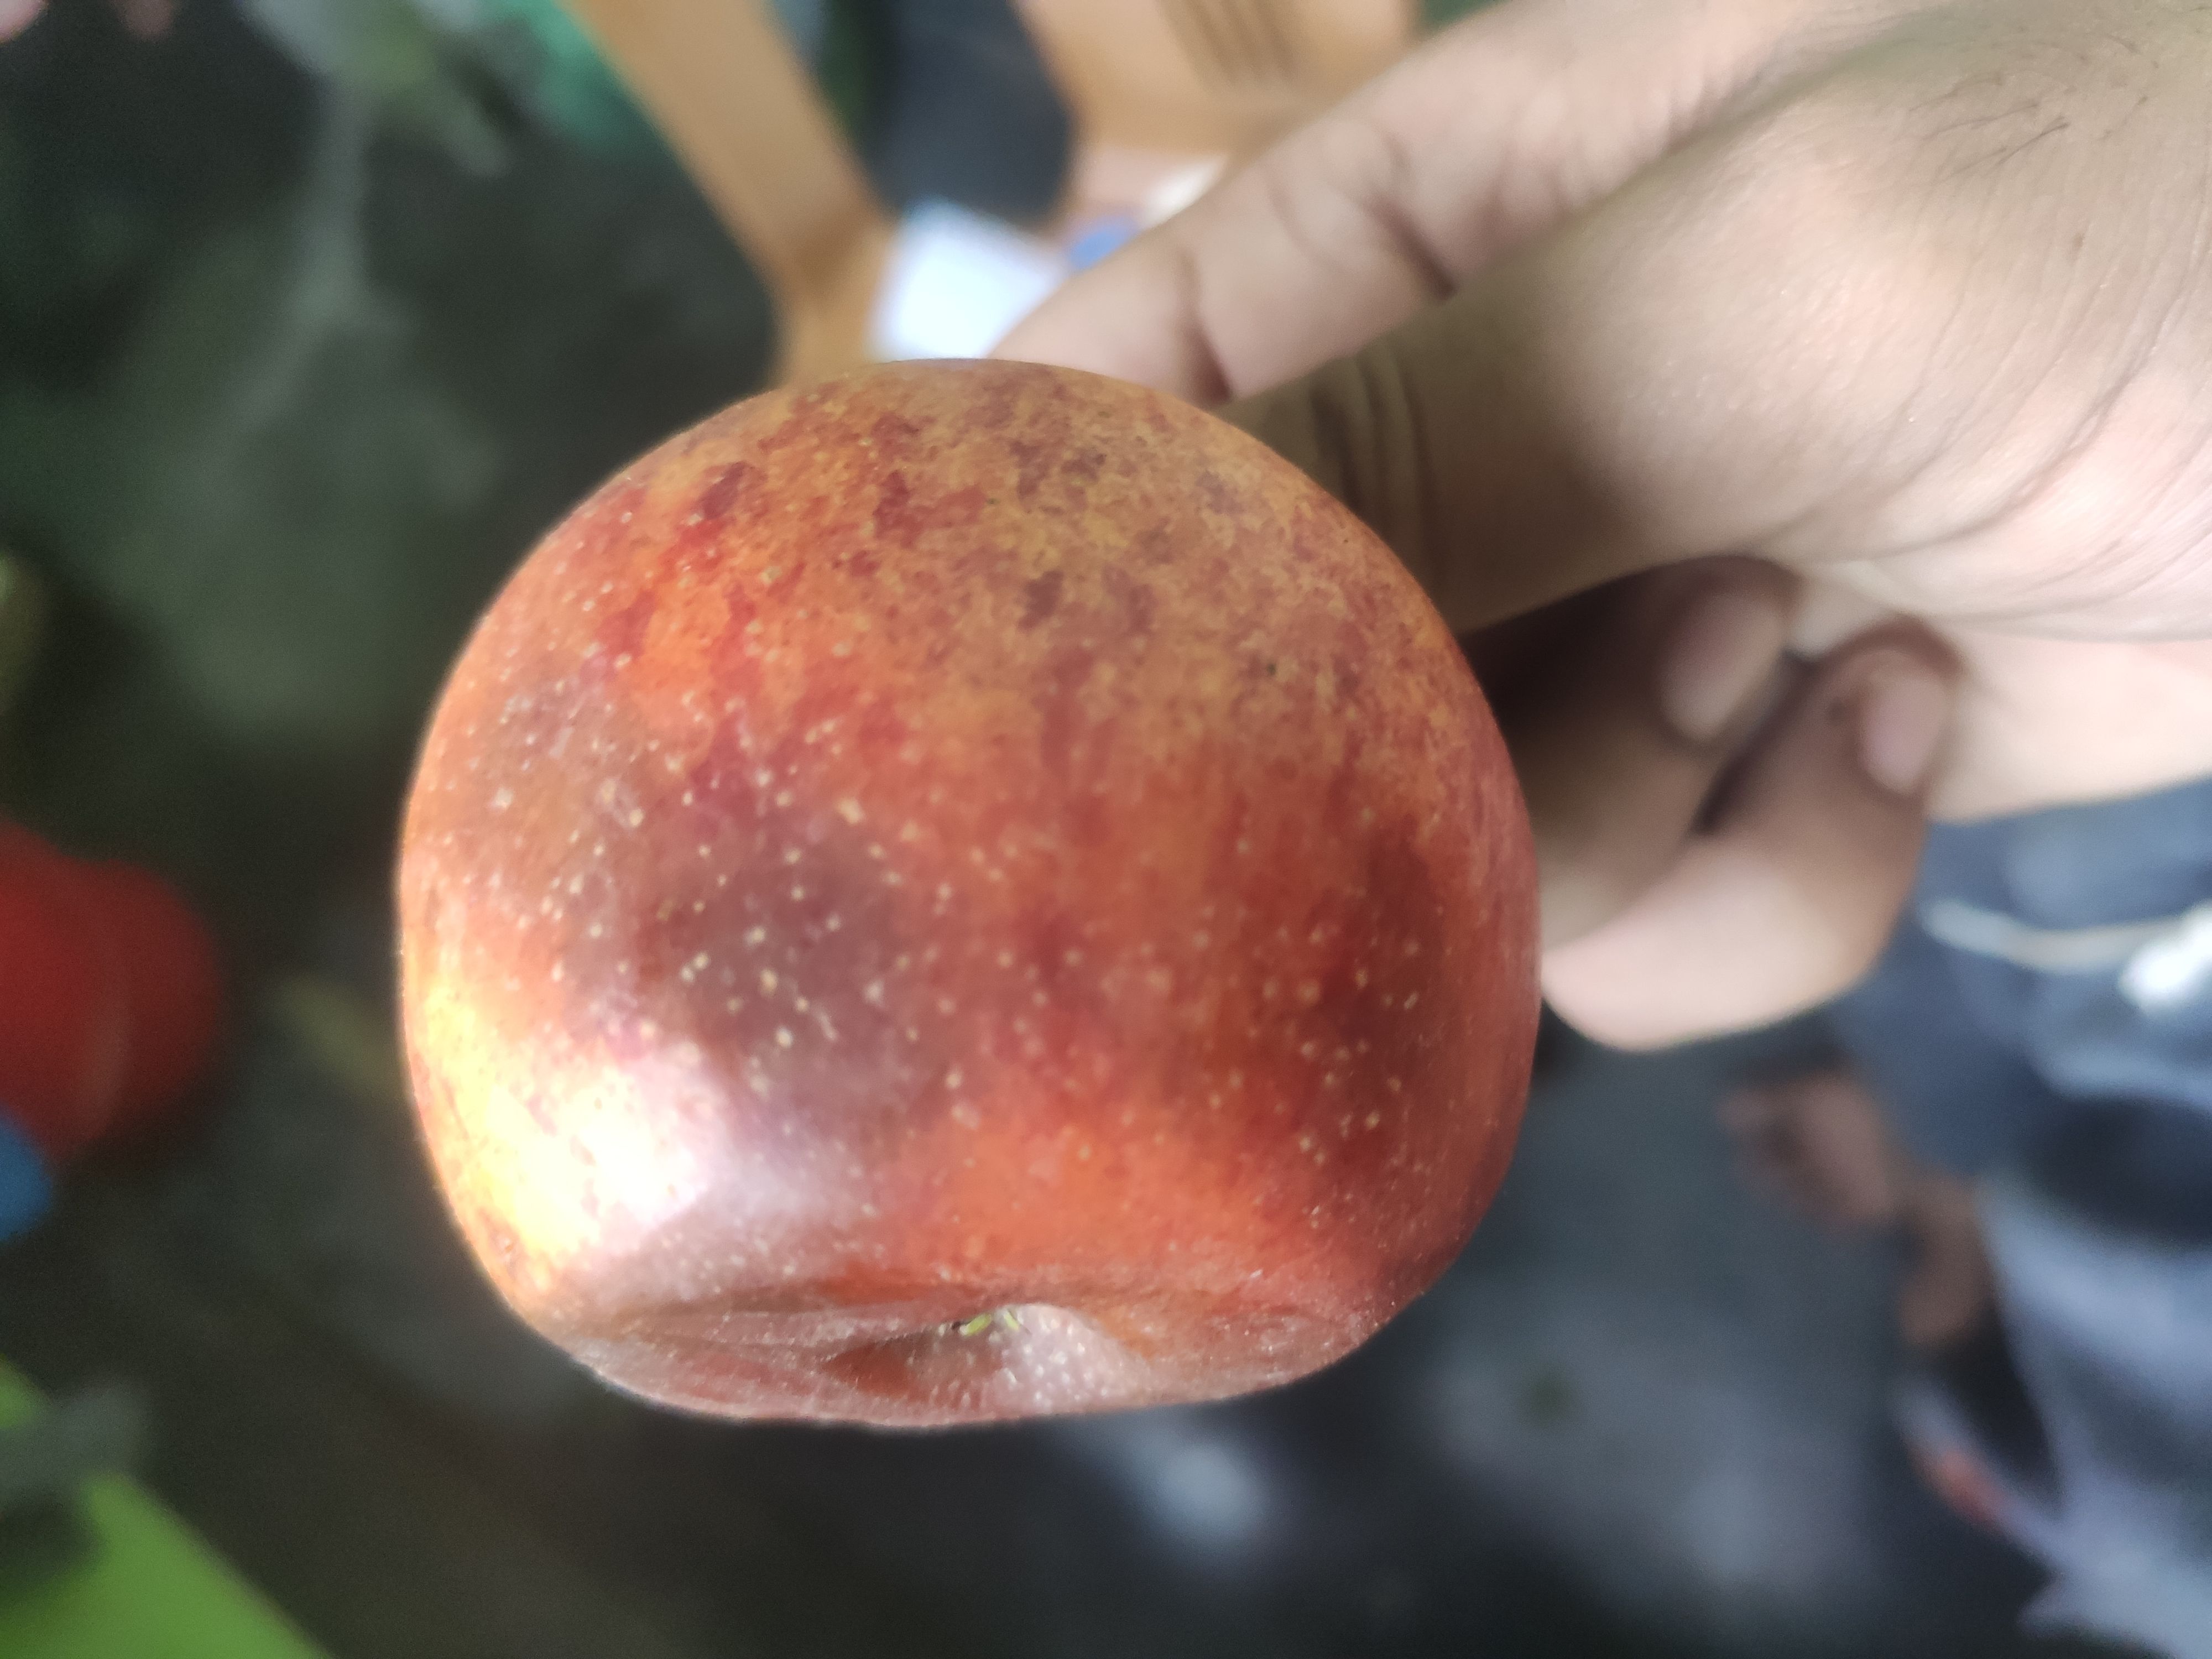
Fruit: apple
Grade: 3rd-grade